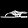
Label: Sandal